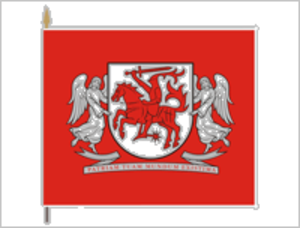
La Haute Lituanie est l'une des cinq régions historiques de la Lituanie.